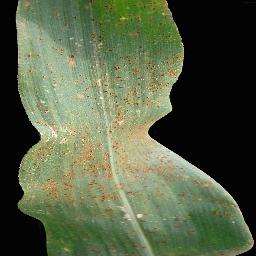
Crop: corn
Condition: (maize)_common_rust